German model

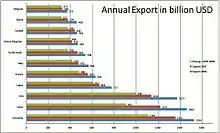
Annual exports of different countries

As of 2009 and the recent worldwide economic downturn, some analysts have speculated that the German model of social capitalism is resurgent and is the most responsible economic system that still ensures the survival of the free market. With recent economic schemes and company abuses, such as in the Bernard Madoff scandal, the Enron scandal, and the 2008 financial crisis, the German model of a rigidly structured and regulated economy has become more attractive.